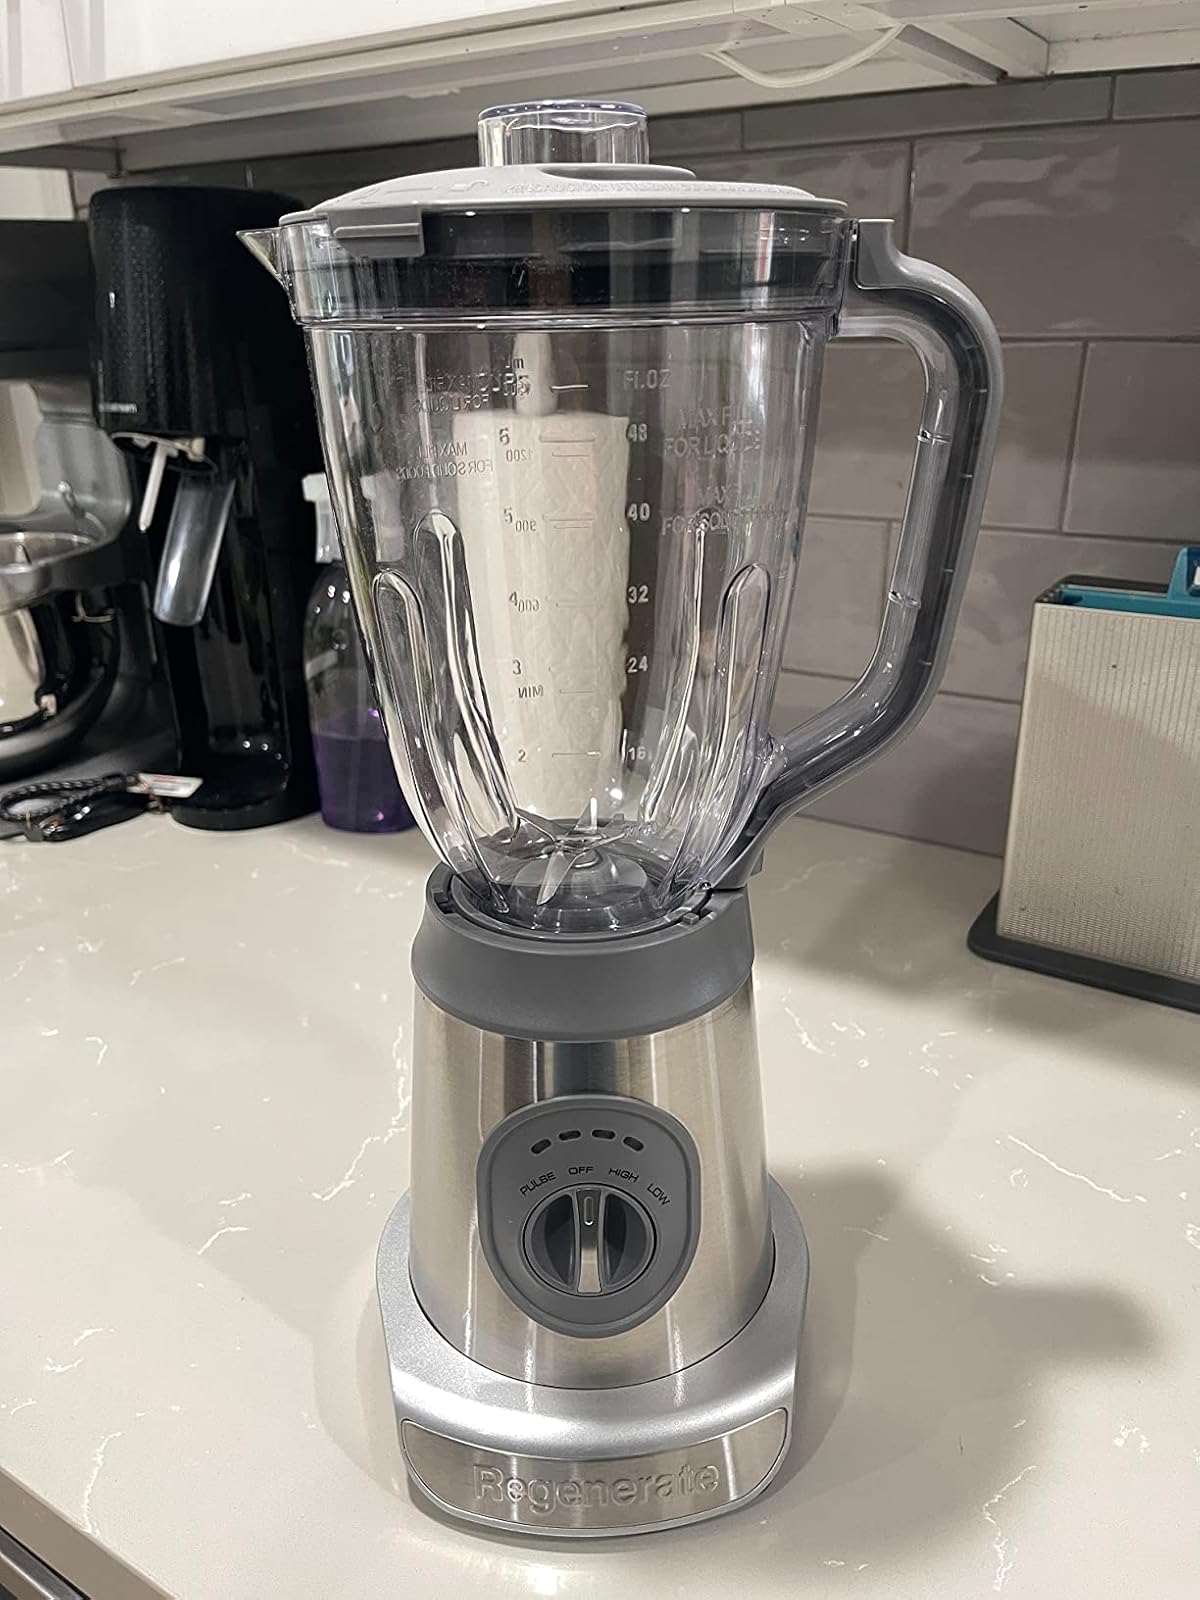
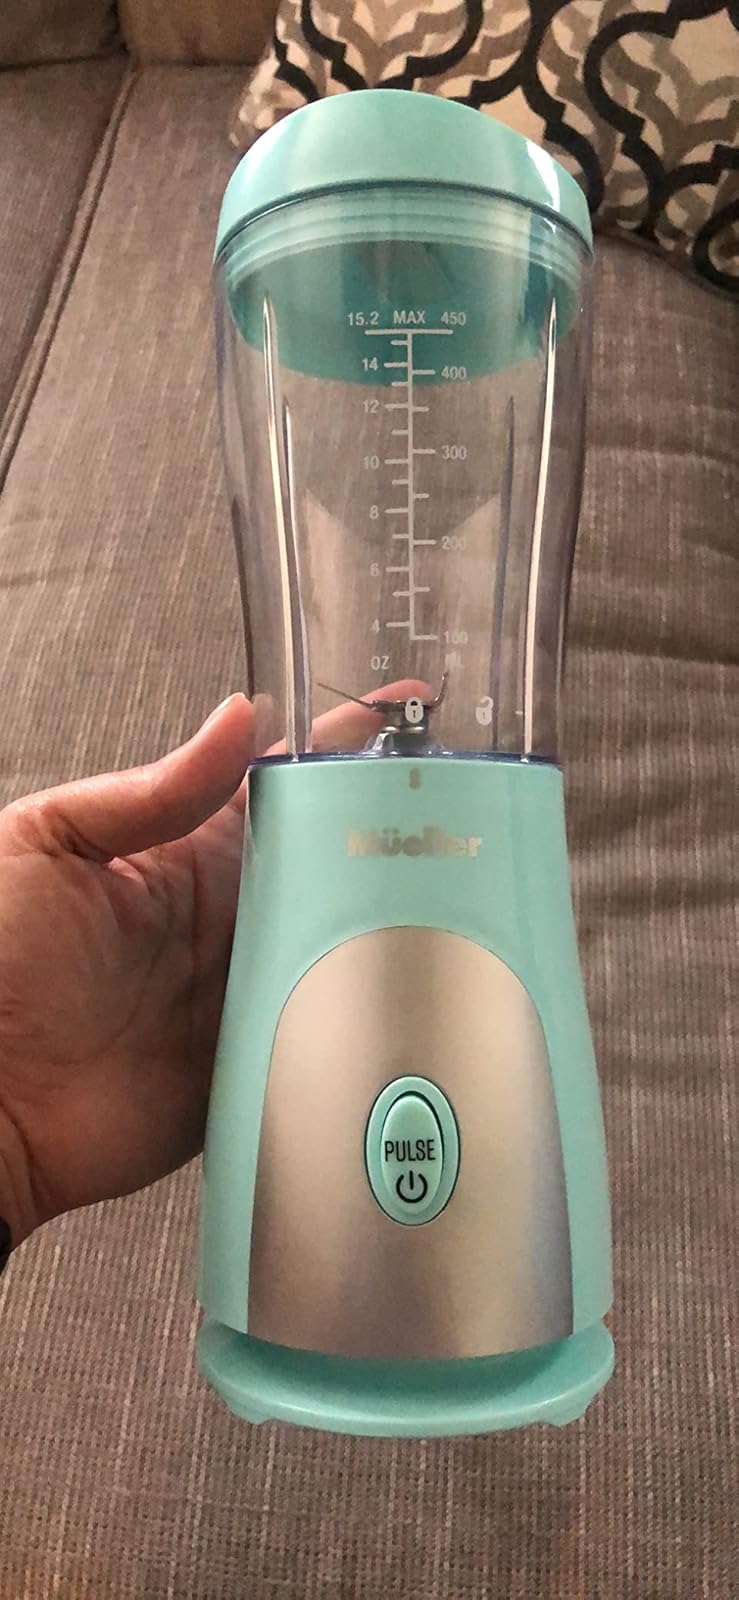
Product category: items_blender
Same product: no